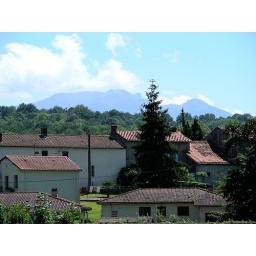
red-roofed houses in front of the high Pyrenean mountains in the distance